Vocal pedagogy

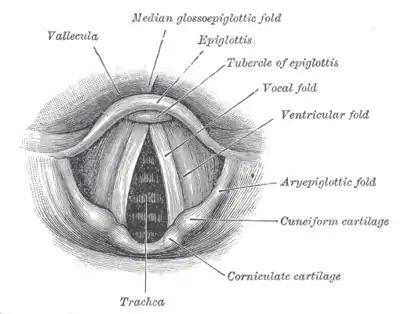
A labeled anatomical diagram of the vocal folds or cords

In its most basic sense, respiration is the process of moving air in and out of the body—inhalation and exhalation. Sound is produced in the larynx. But producing the sound would not be possible without a power source: the flow of air from the lungs. This flow sets the vocal folds into motion to produce sound. Breathing for singing and speaking is a more controlled process than is the ordinary breathing used for sustaining life. The controls applied to exhalation are particularly important in good vocal technique.